Second Battle of Caloocan

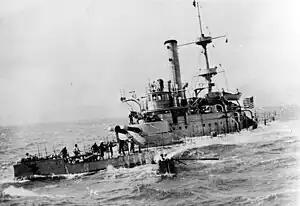
The "USS Monadnock" crossing the Pacific Ocean during the Spanish–American War

During the course of the battle, Luna did his best to keep personal participation in the field. At dawn of February 23, the Filipinos opened their attack by firing their cannons against the Americans. Luna managed to secure a Krupp Rifled breech loader to provide artillery support for his men. However, while the advancing Filipinos attempted to break the American line in Caloocan, the Americans were able to coordinate their positions with the . The ship's twin turrets fired 10-inch shells that set fire to a number of Filipino houses that broke up the Filipino attack, forcing them to fall back to take cover.